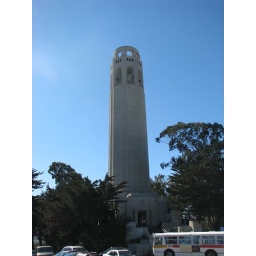
On a clear day in San Francisco, the tower provides some amazing views of the city.